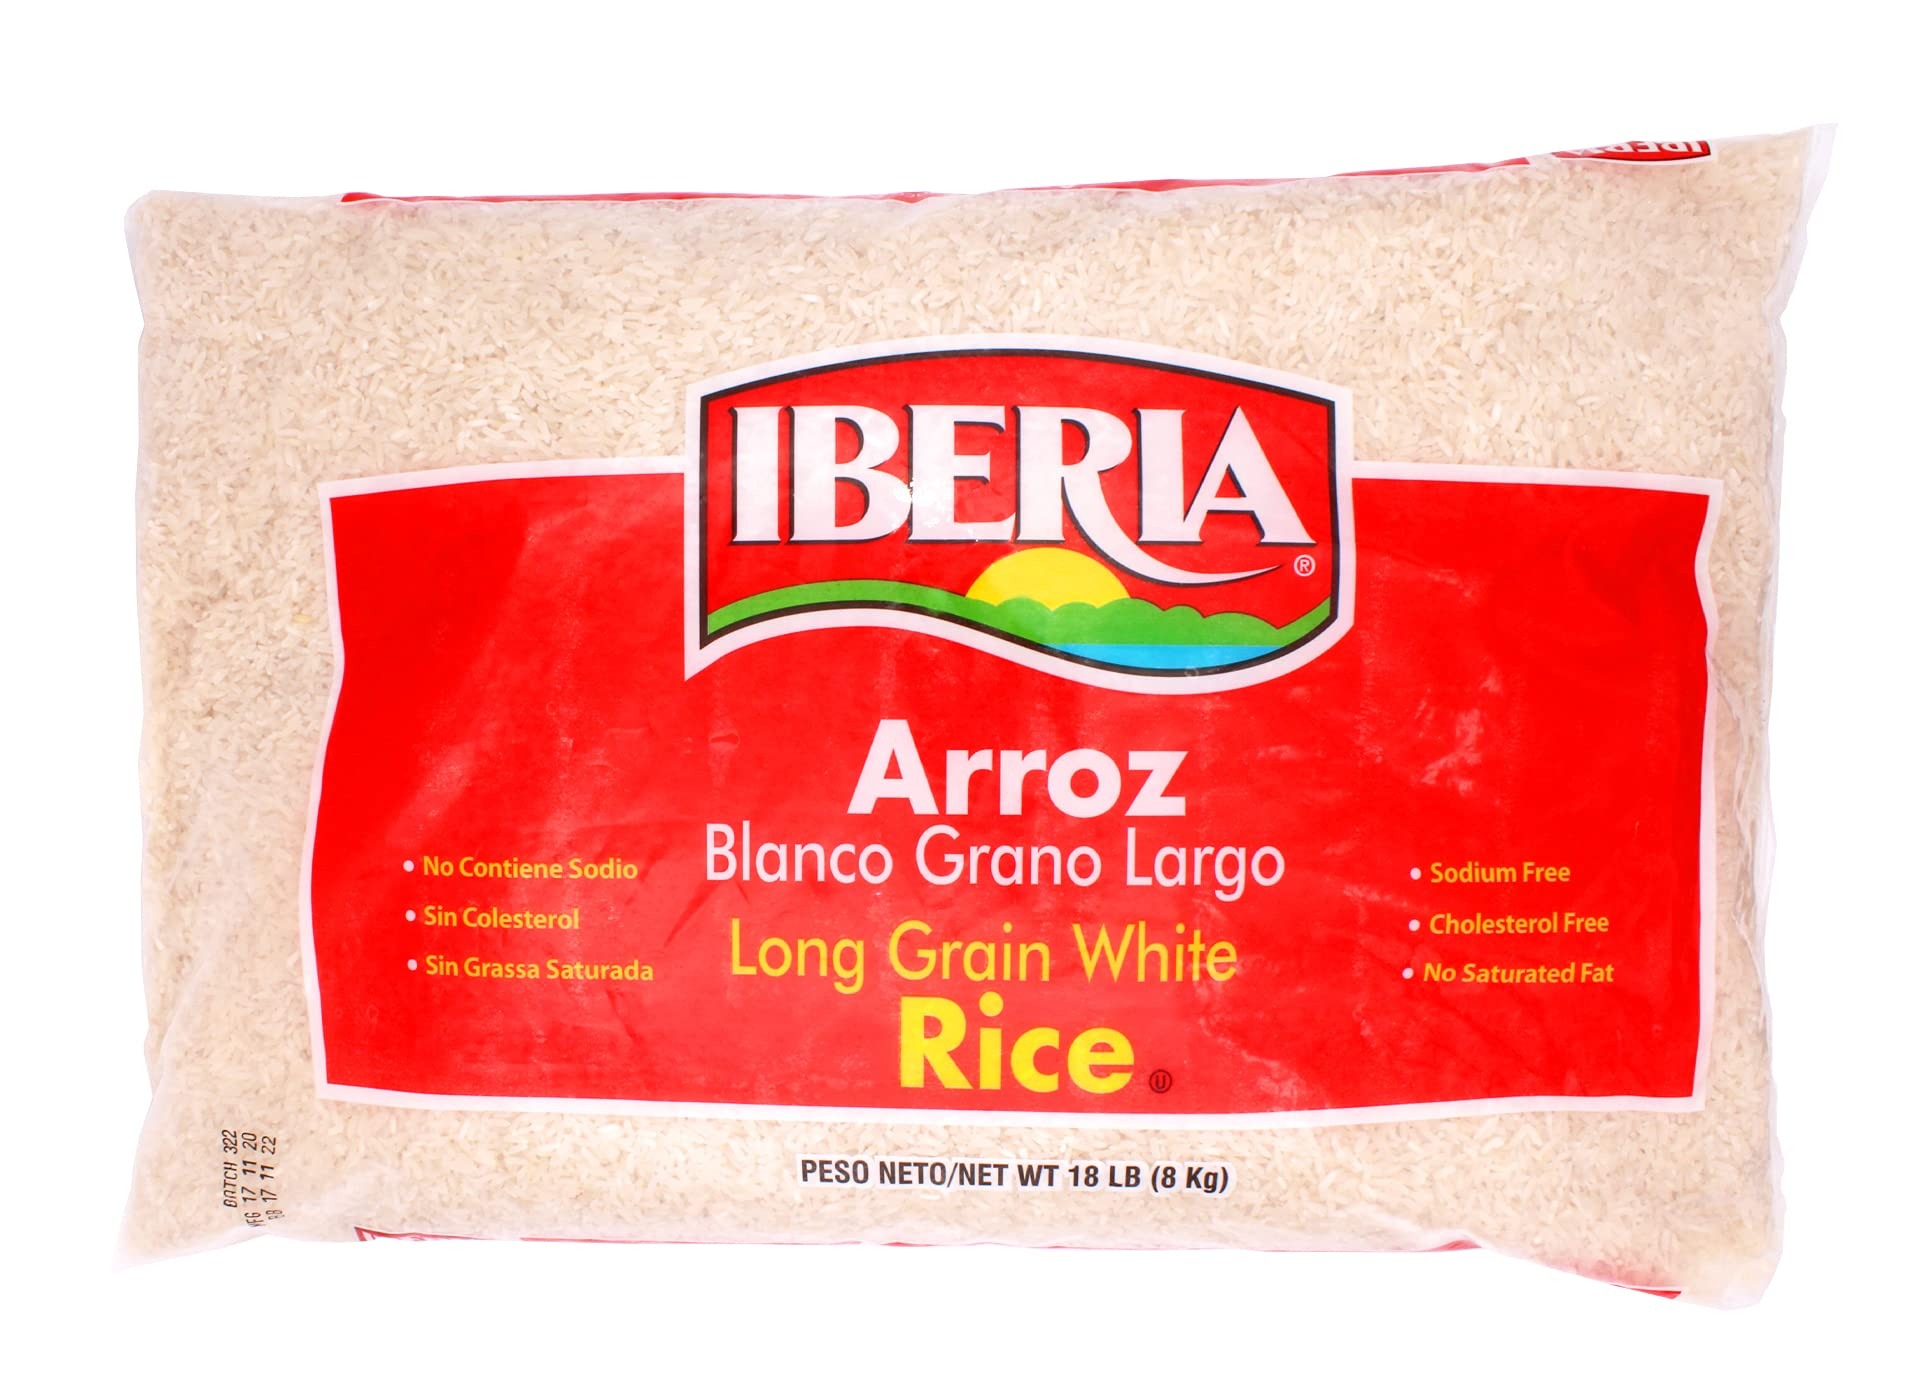
Item Name: Iberia Long Grain White Rice, 18 lbs.
Bullet Point 1: White long grain rice is a versatile staple used for cooking authentic recipes by most cultures around the world.
Bullet Point 2: Keep Iberia White rice in your kitchen and you’ve got endless quick and easy options for dinner.
Bullet Point 3: Iberia White long grain rice is enriched to replenish nutrients that are removed during the milling process. To retain these vitamins, don’t rinse enriched rice before steaming and also skip draining enriched rice after cooking is complete.
Bullet Point 4: Get a 20 lb. Bag of Iberia White enriched extra long Grain rice and start experimenting with jambalayas, Creole, paellas and stir-fries.
Bullet Point 5: Great choice for everyday consumption. Sodium free, cholesterol Free, fat free.
Value: 320.0
Unit: Ounce

Price: 11.94